Edgar Faure

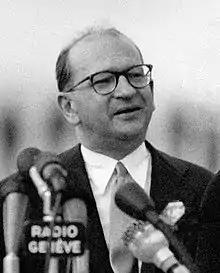
Edgar Faure in 1955

Edgar Jean Faure (18 August 1908 – 30 March 1988) was a French politician, lawyer, essayist, historian and memoirist who served as Prime Minister of France in 1952 and again between 1955 and 1956. Prior to his election to the National Assembly for Jura under the Fourth Republic in 1946, he was a member of the French Committee of National Liberation (CFLN) in Algiers (1943–1944). A Radical, Faure was married to writer Lucie Meyer. In 1978, he was elected to the Académie Française.